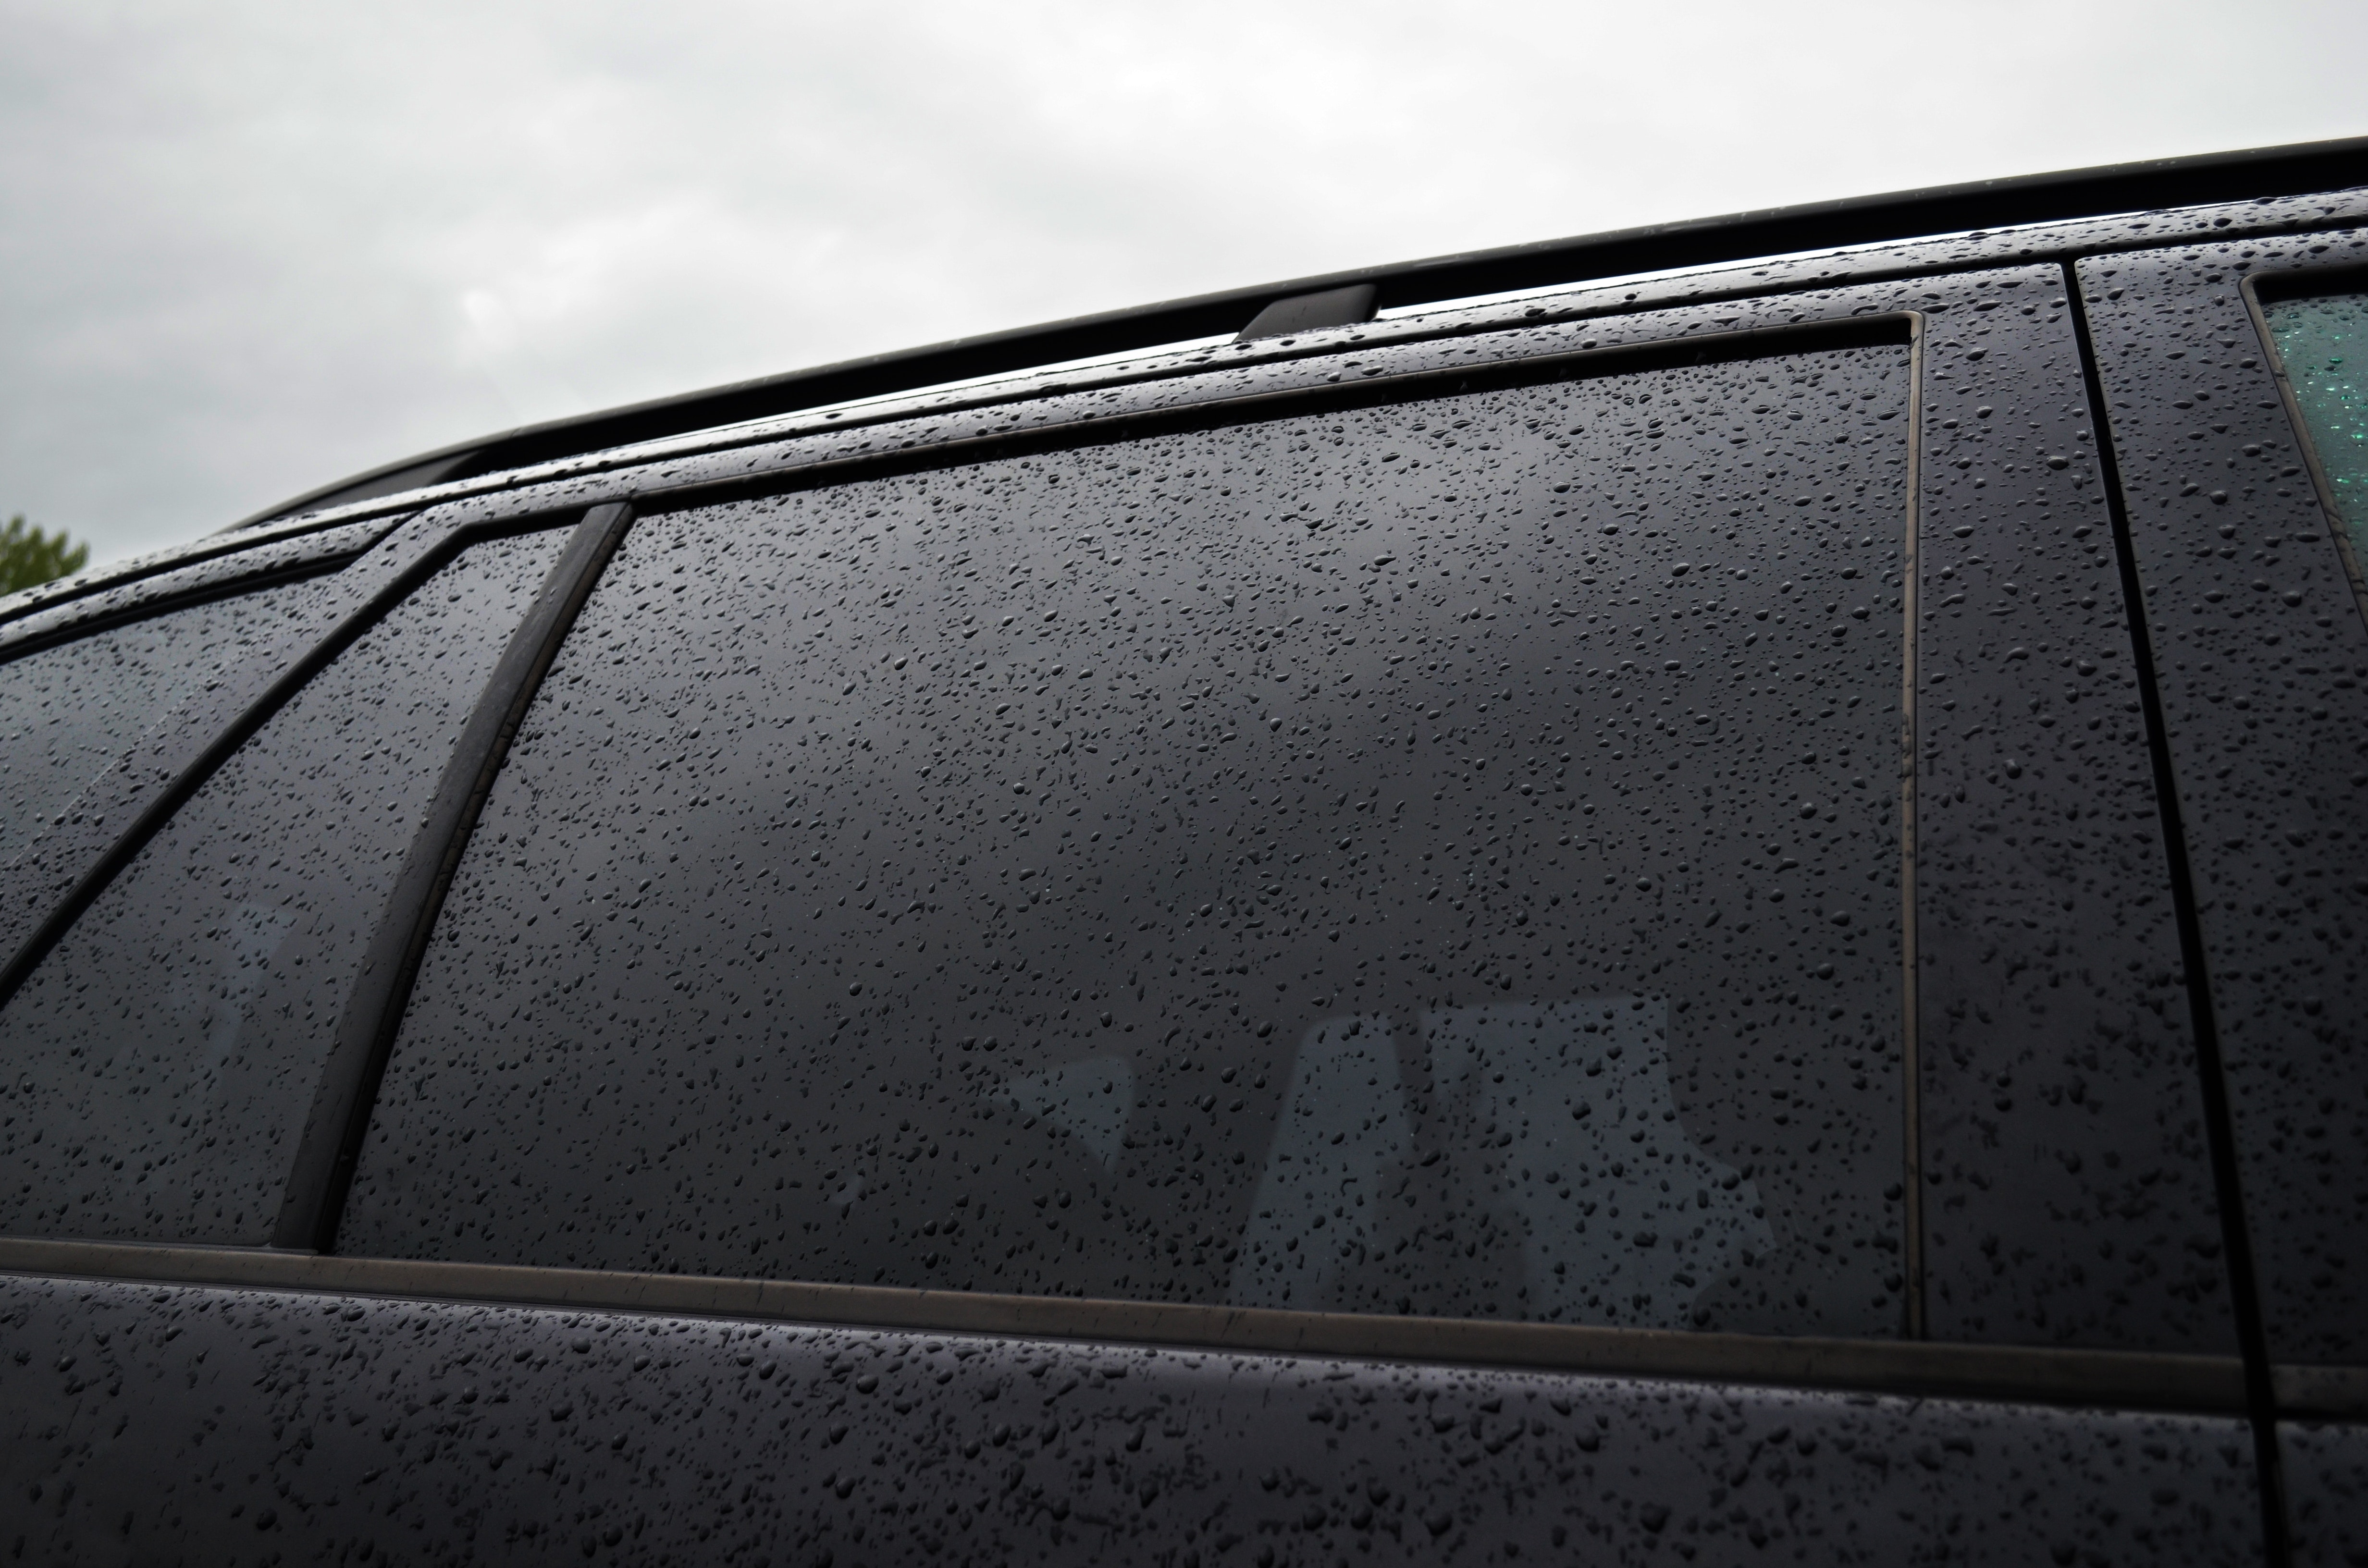
natrual, vehicle door, automotive exterior, windshield, glass, auto part, automotive window part, windscreen wiper, vehicle, architecture, car, hood, Tints and shades, window, wheel, daylighting, metal